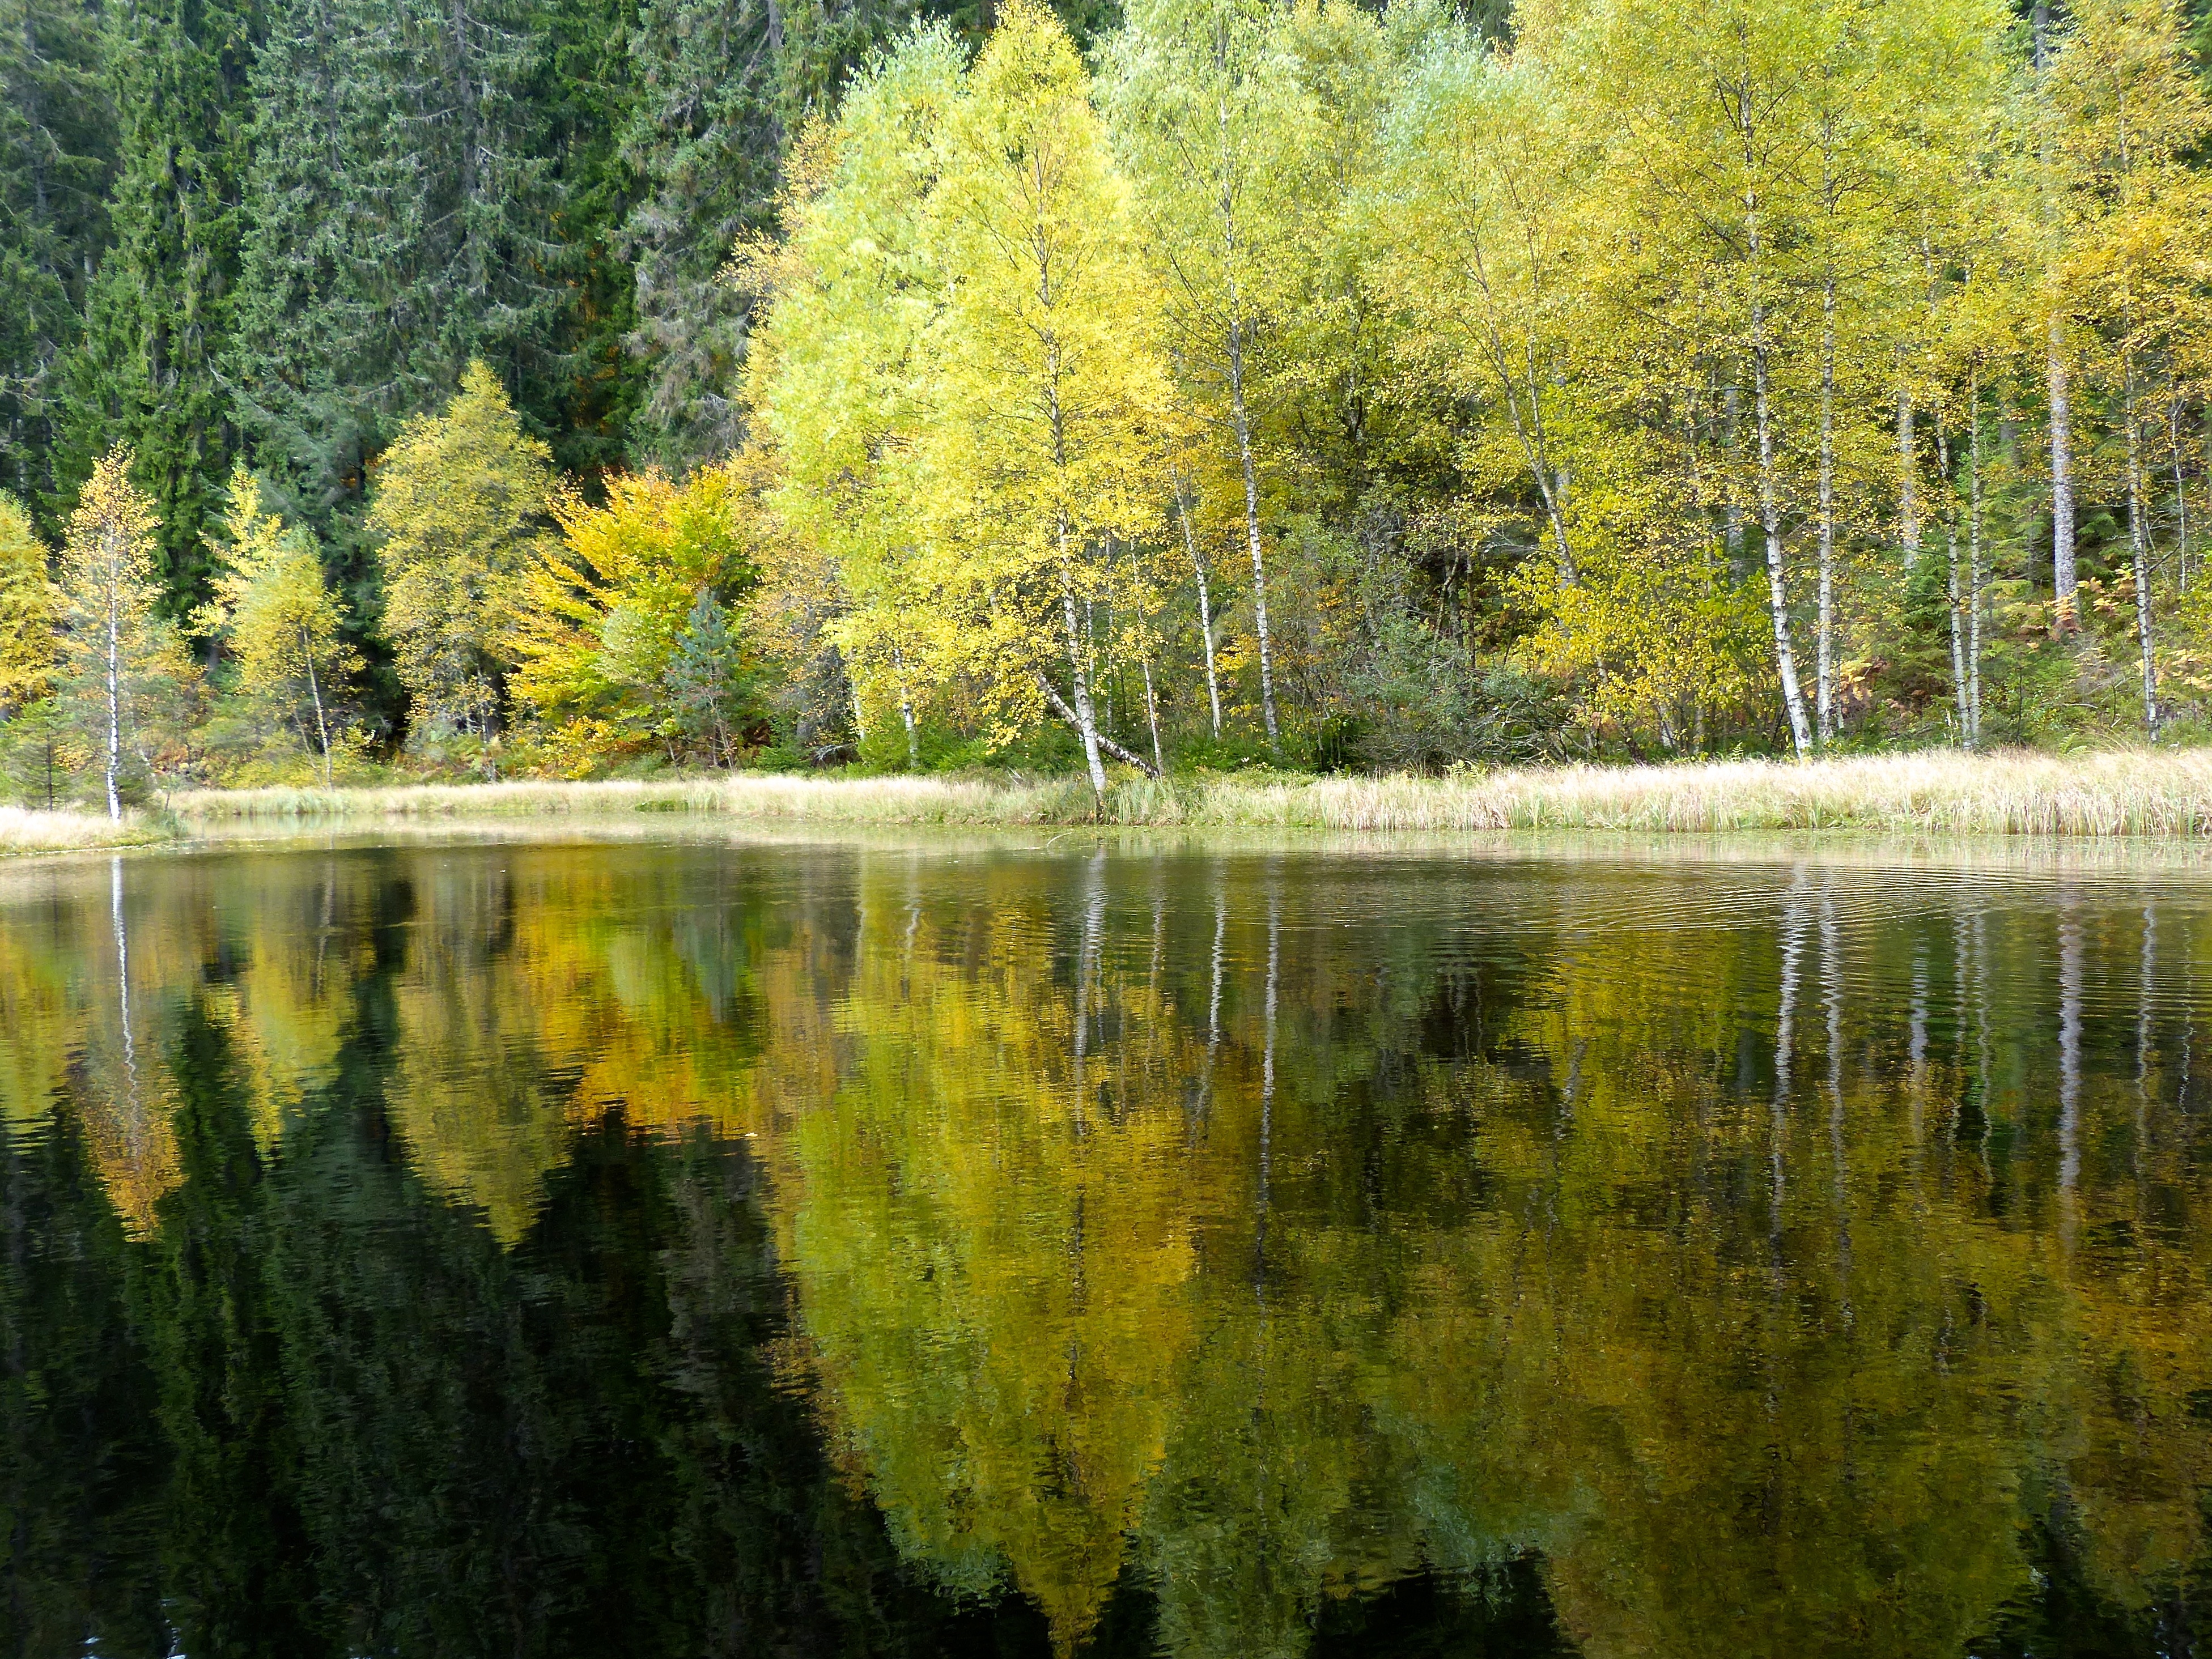
landscape, tree, forest, wilderness, plant, hiking, meadow, leaf, fall, lake, travel, pond, foliage, europe, reflection, autumn, black, season, trees, leaves, germany, schwarzwald, woodland, habitat, larch, ecosystem, baiersbronn, mitteltal, ellbach, ellbachsee, biome, natural environment, woody plant, temperate broadleaf and mixed forest, temperate coniferous forest